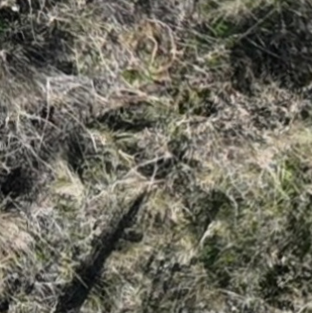
Month: october